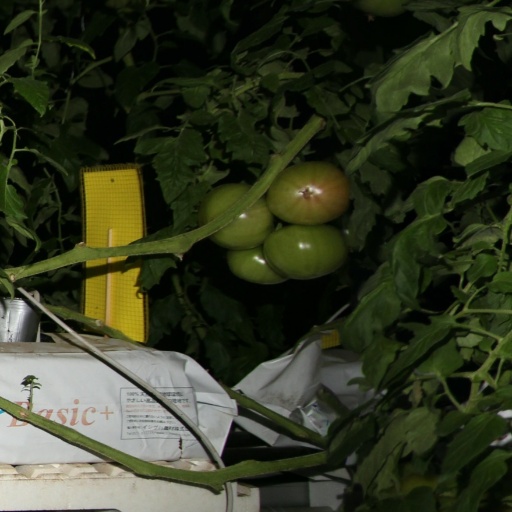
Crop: tomato